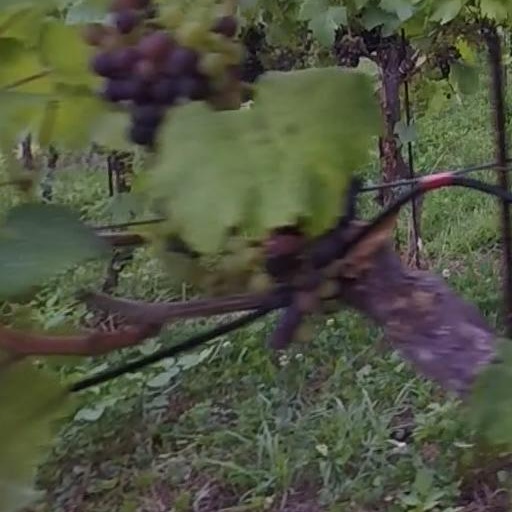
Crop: grape